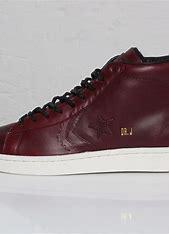
Brand: Converse
Model: Pro Leather